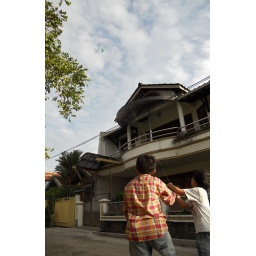
interesting scrambling to keep the kite flying in the sky